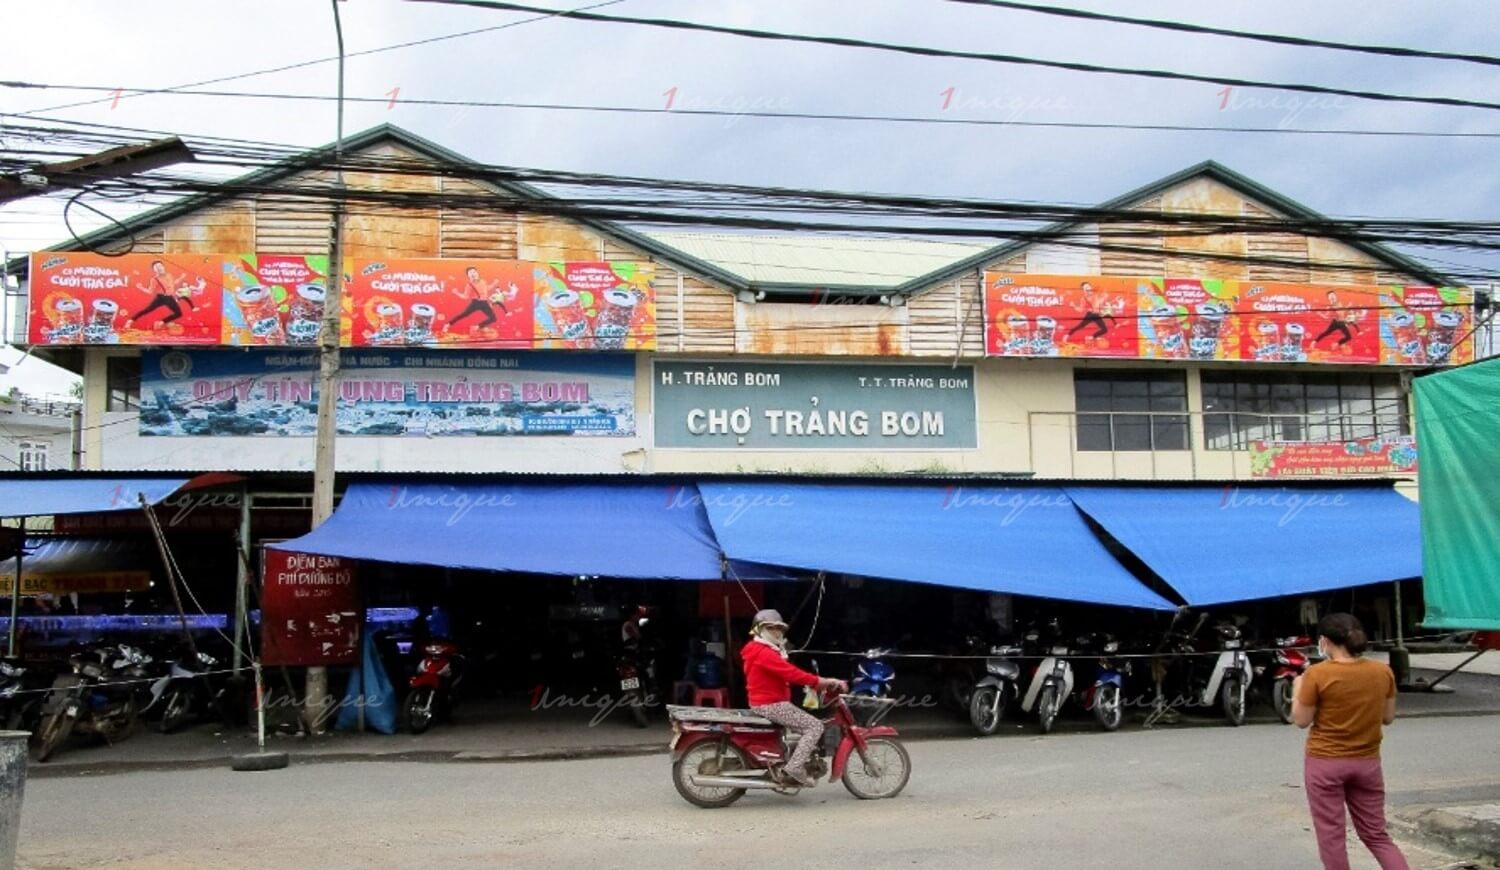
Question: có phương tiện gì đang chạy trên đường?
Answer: xe máy